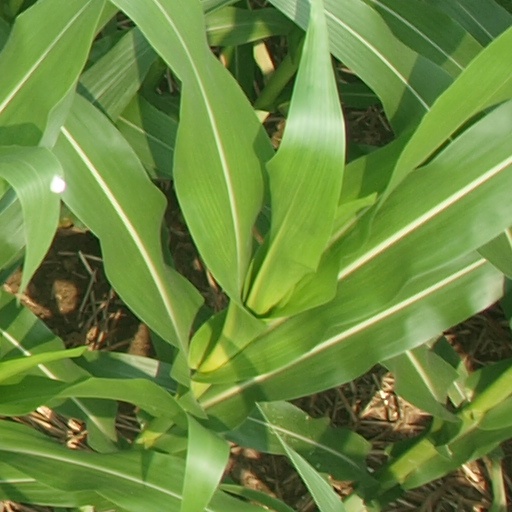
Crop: maize; corn